Borys Babin

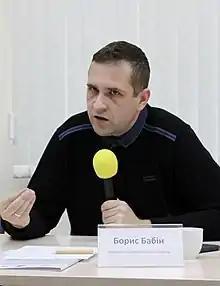
December 2018

Borys Volodymyrovyh Babin (born 12 March 1981, in Yevpatoria, Ukrainian SSR) is a Ukrainian politician. He is an "ad hoc" expert for OSCE, the Council of Europe, and Minority Rights Group International, as well as a Doctor of Laws and professor.